Bina Magar

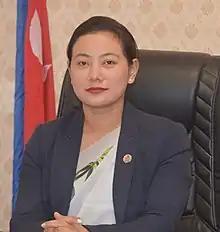

Bina Magar, is a Nepalese politician. She was the water supply minister of Nepal from 16 March 2018 to 20 December 2020. She is a leader of Nepal Communist Party. Magar is the daughter-in-law of former Prime Minister Pushpa Kamal Dahal and third wife of his only son Prakash Dahal, who died of a sudden cardiac arrest in November 2017.